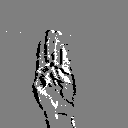
ASL letter: b